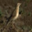
Label: bird